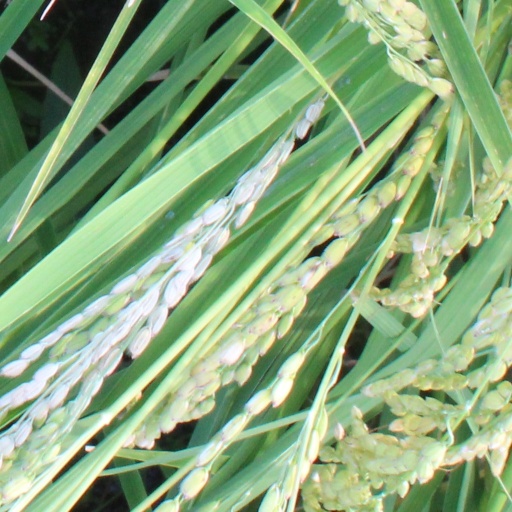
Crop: rice